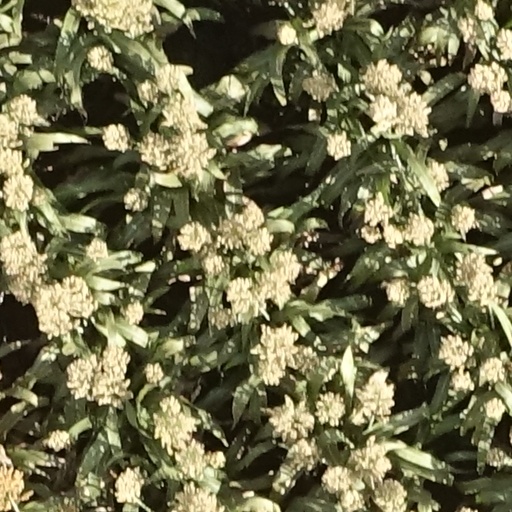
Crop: sorghum